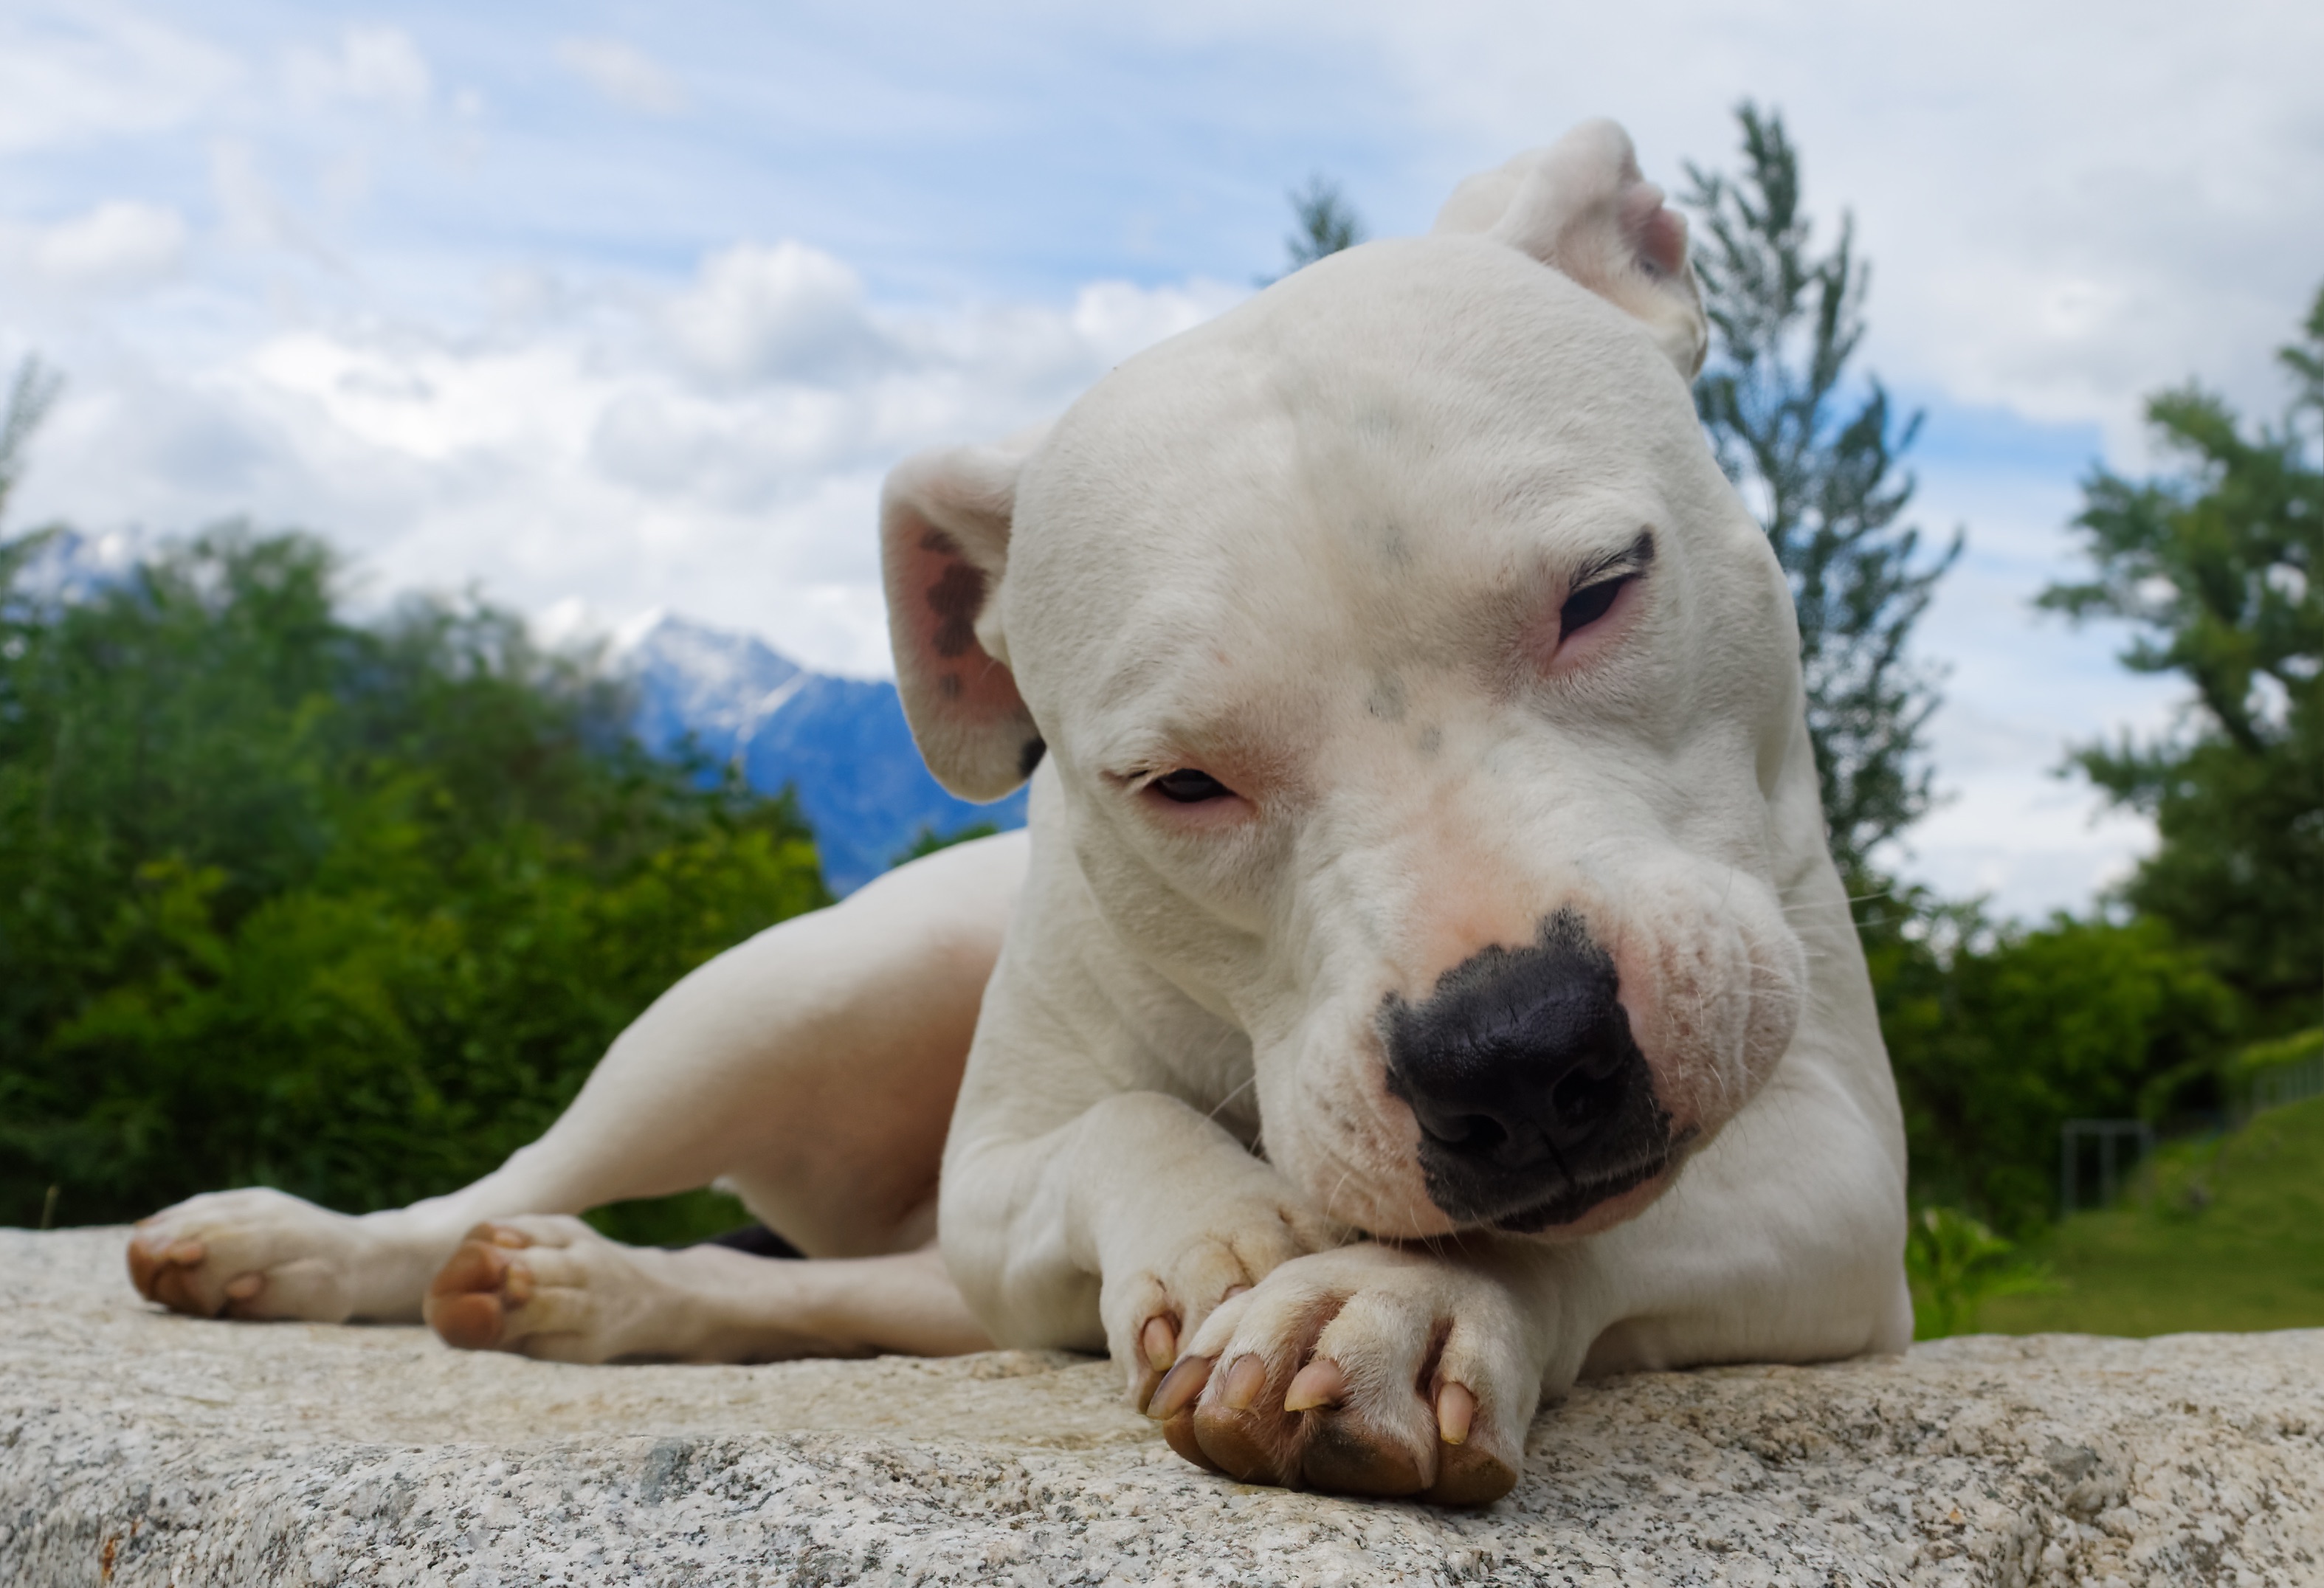
puppy, dog, mammal, bulldog, vertebrate, dog breed, terrier, guard dog, dogo argentino, old english bulldog, dog like mammal, carnivoran, olde english bulldogge, american bulldog, american pit bull terrier